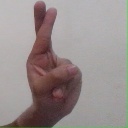
अक्षर: र